Leucadia State Beach

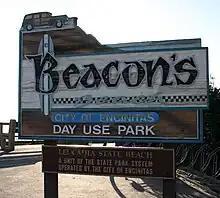
Signboard at the entrance

Leucadia State Beach, also known as Beacon's Beach, is a public beach in Encinitas, California, United States. It is operated as Beacon's Beach by the city under a 20-year agreement with the California Department of Parks and Recreation. Established in 1949, the site is a popular spot for swimming, surfing, fishing, and other beach activities.